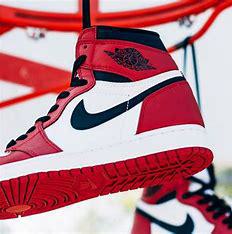
Brand: Jordan
Model: 1 OG